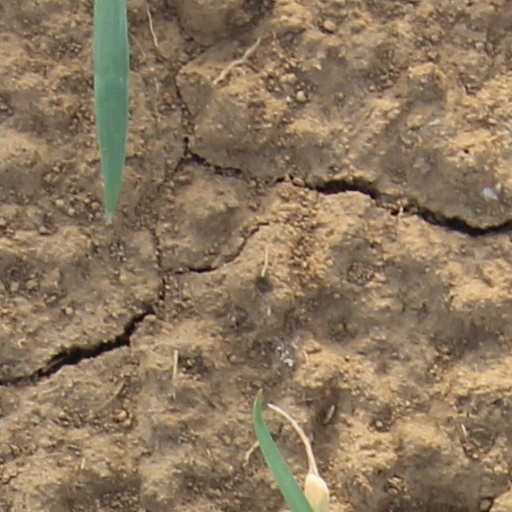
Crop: wheat